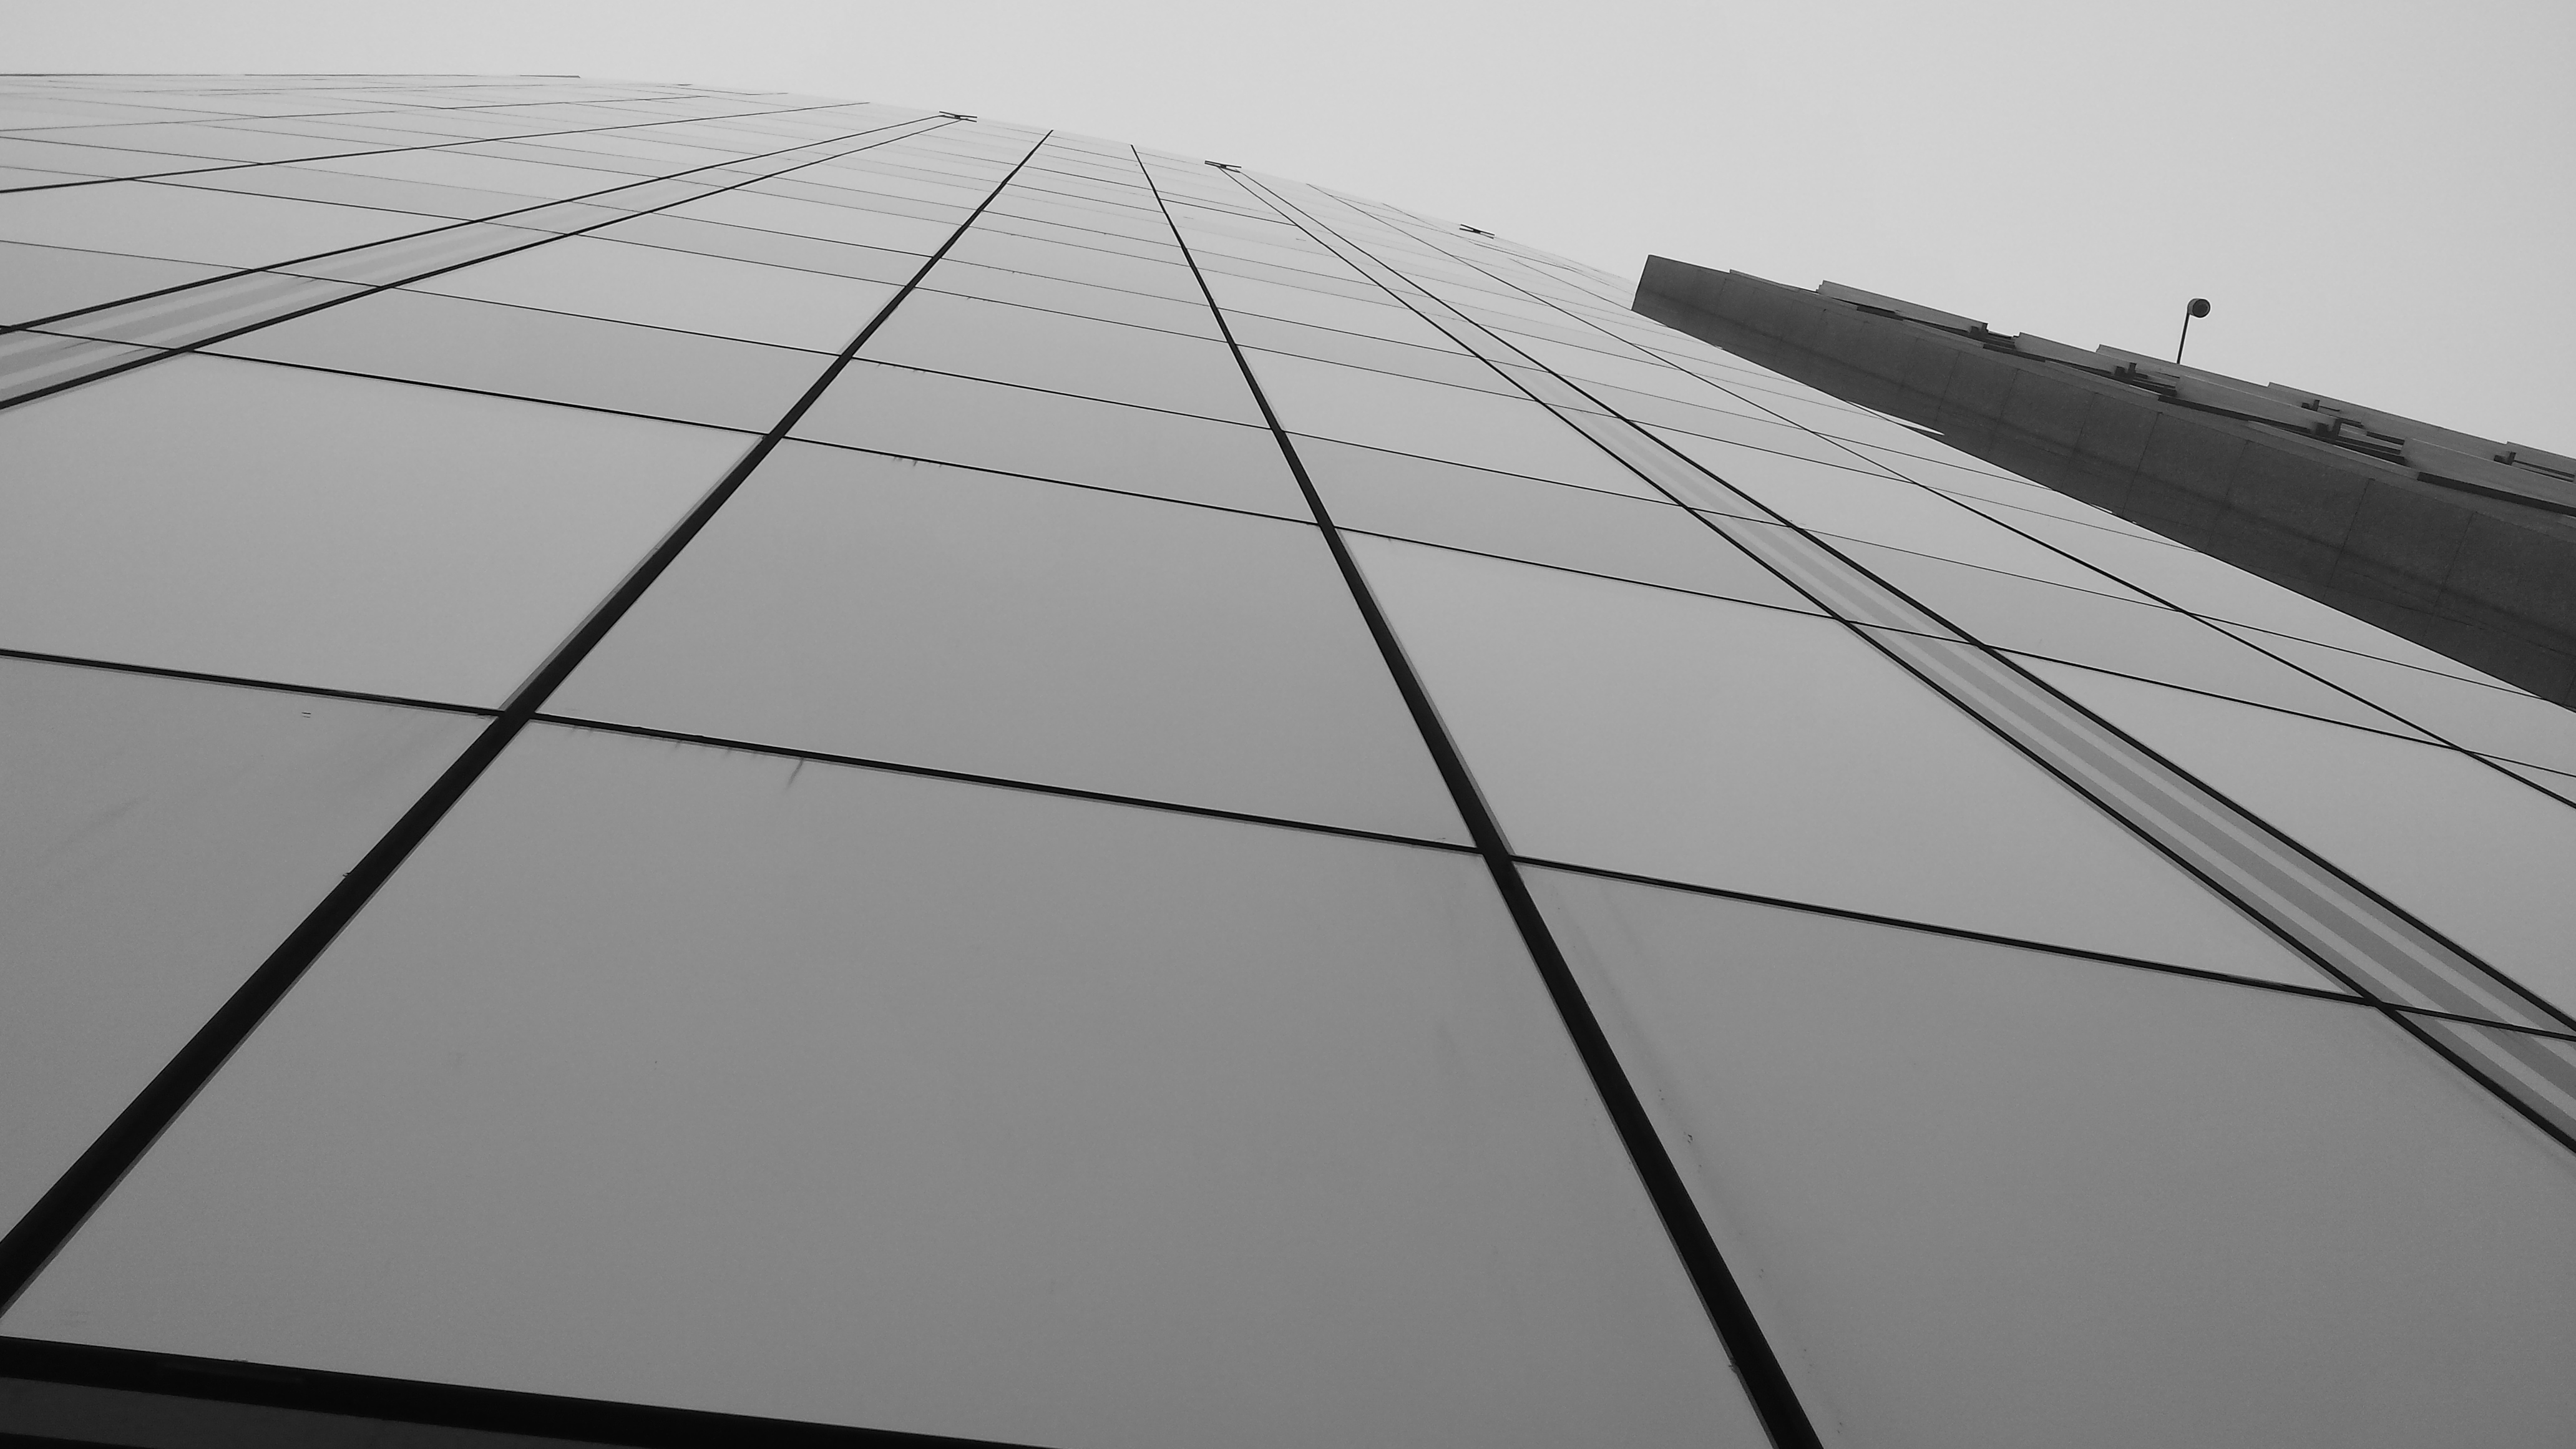
wing, black and white, architecture, white, perspective, roof, building, line, reflection, facade, black, monochrome, high rise, shape, low angle shot, daylighting, atmosphere of earth, outdoor structure